Nickelodeon

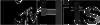
Final logo for MTV Hits from March 26, 2012, until September 9, 2016.

The network launched on May 1, 2002, as "MTV Hits", with its programming composed entirely of music videos. As with MTV Jams, the network was named for a daily program on MTV; in this case, "MTV Hits", which was that network's main pop music video program. The network composed of current hit music videos, along with a few older videos from earlier in the year, as well as a few from the late 1990s. As both MTV Hits and NickMusic, the network has maintained a commercial-free format, other than internal promotions for Nickelodeon or MTV and MTV-branded properties.